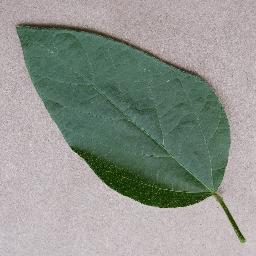
Label: Soybean___healthy